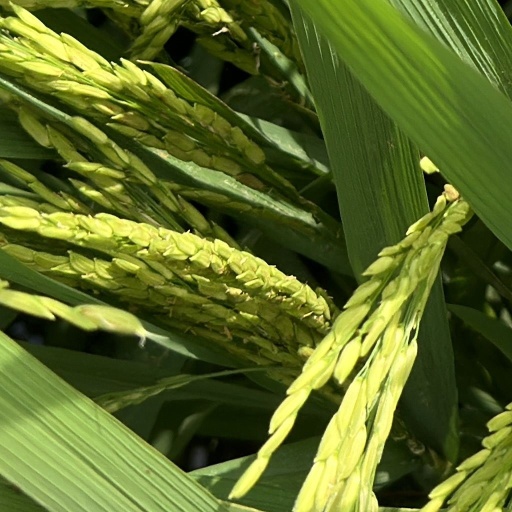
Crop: rice